Giza West Field

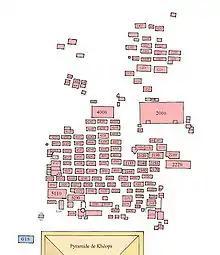
The West Field at Giza

The West Field is located on the Giza Plateau, to the west of the Great Pyramid of Giza. It is divided up into smaller areas like the cemeteries known as the Abu Bakr Excavations (1949–50, 1950–51, 1952 and 1953), as well as several cemeteries whose toponyms are based on the mastaba numbers such as Cemetery G 1000 and Cemetery G 1100. The West Field contains Cemetery G1000 – Cemetery G1600, and Cemetery G 1900. Further cemeteries in this field are: Cemeteries G 2000, G 2200, G 2500, G 3000, G 4000, and G 6000. Three other cemeteries are named after their excavators: Junker Cemetery West, Junker Cemetery East and Steindorff Cemetery.